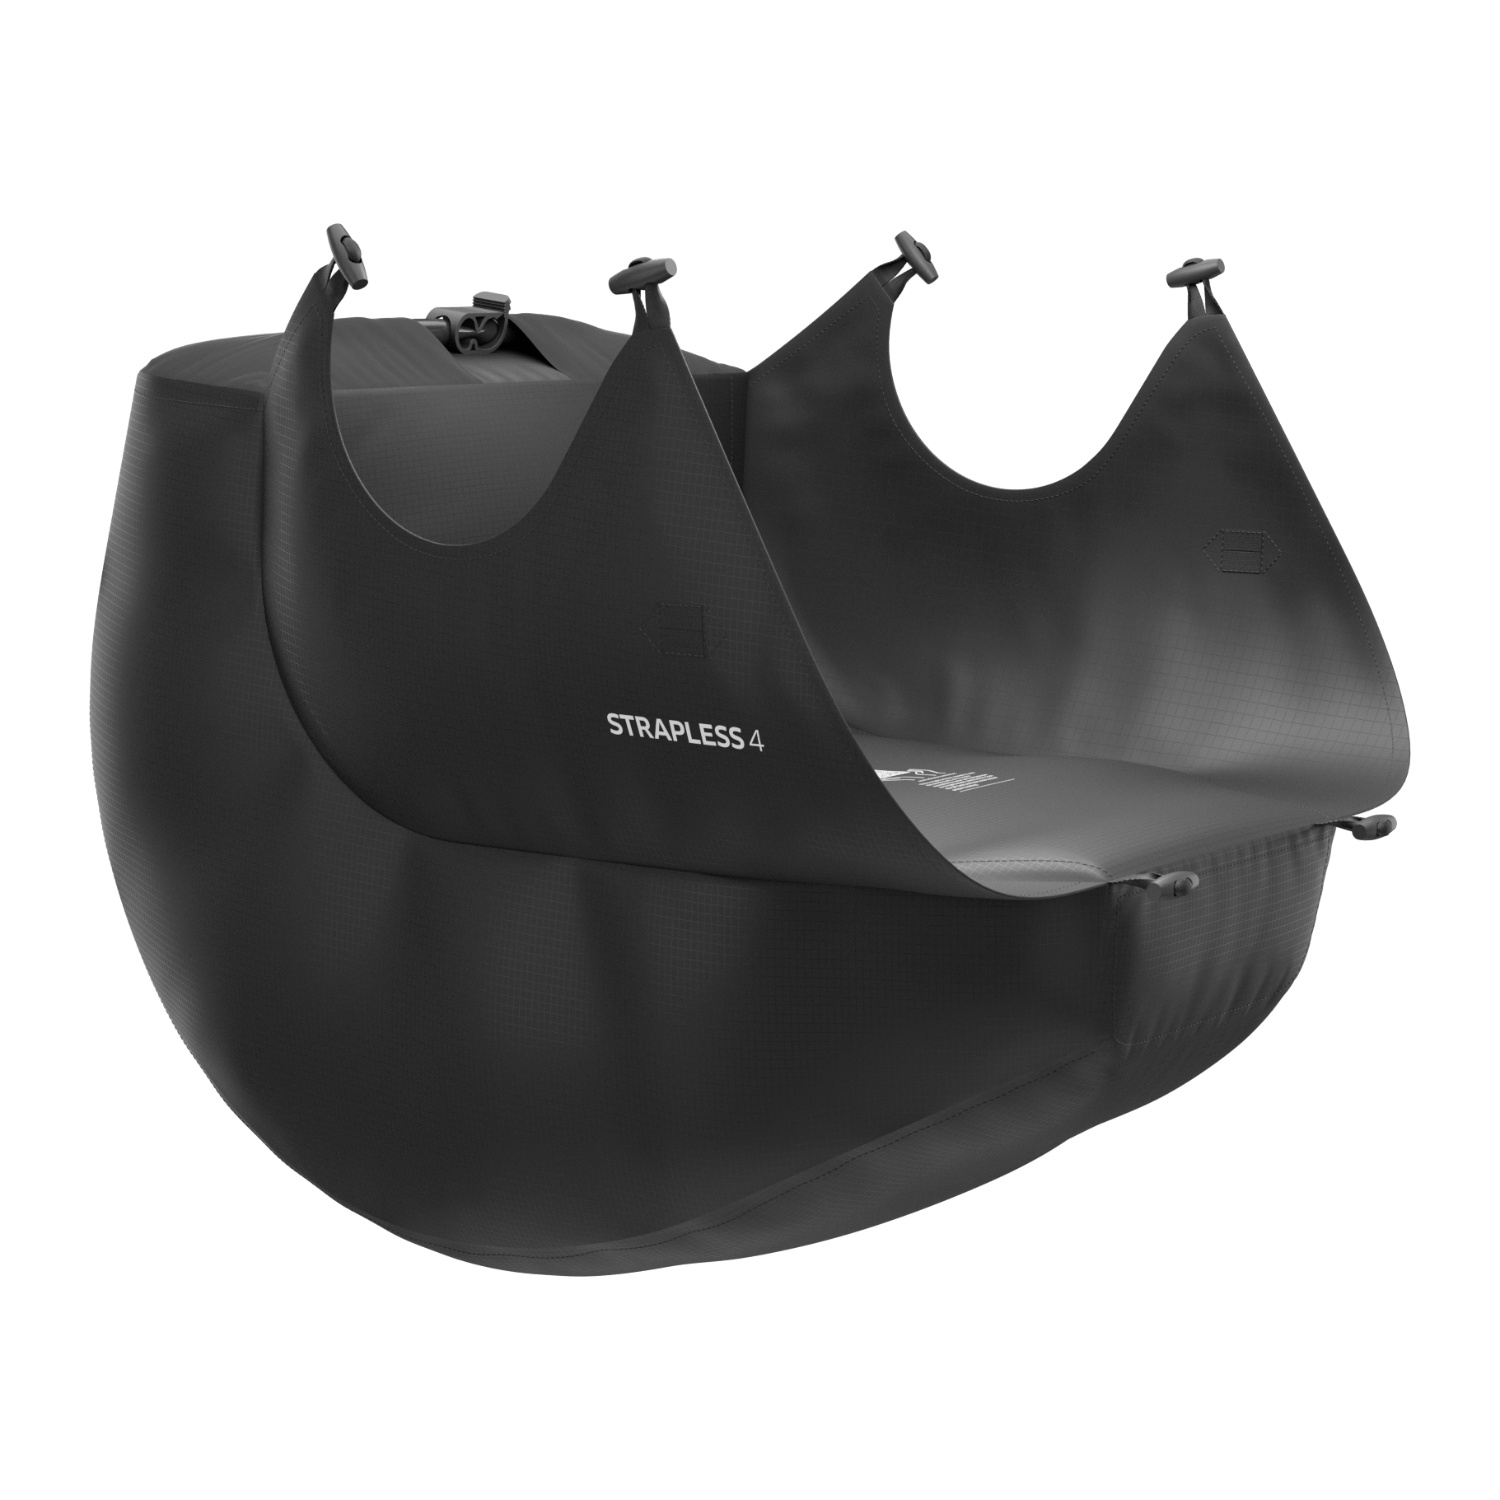
Protection PROTECTAIR pour Advance STRAPLESS 4
Technologie de protection éprouvée avec FLOWBAG innovant pour un remplissage facile Avec cette protection sous cutale gonflable, spécialement adaptée pour la strapless4, le remplissage n'a jamais été aussi simple grâce au nouveau sac de remplissage FLOWBAG qui ne pèse que 33 grammes. Il faut à peine deux remplissages FLOWBAG pour remplir complètement la protection. Pour atteindre le volume dans le FLOWBAG, il suffit de souffler légèrement deux fois dans le sac avec la bouche, à une distance de 20 cm - il n'y a pas plus simple. Il est également possible de remplir le protecteur directement avec la bouche, mais nous recommandons, pour des raisons d'hygiène, d'utiliser le FLOWBAG, qui fait partie de la livraison du protecteur. Important : le nouveau protecteur n'est pas compatible avec la STRAPLESS 3, mais convient aux deux tailles de la STRAPLESS 4 - cela simplifie ta gestion de stock.
Brand: Advance
Category: Sporting Goods > Outdoor Recreation > Hang Gliding & Skydiving > Air Suits